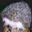
Label: porcupine